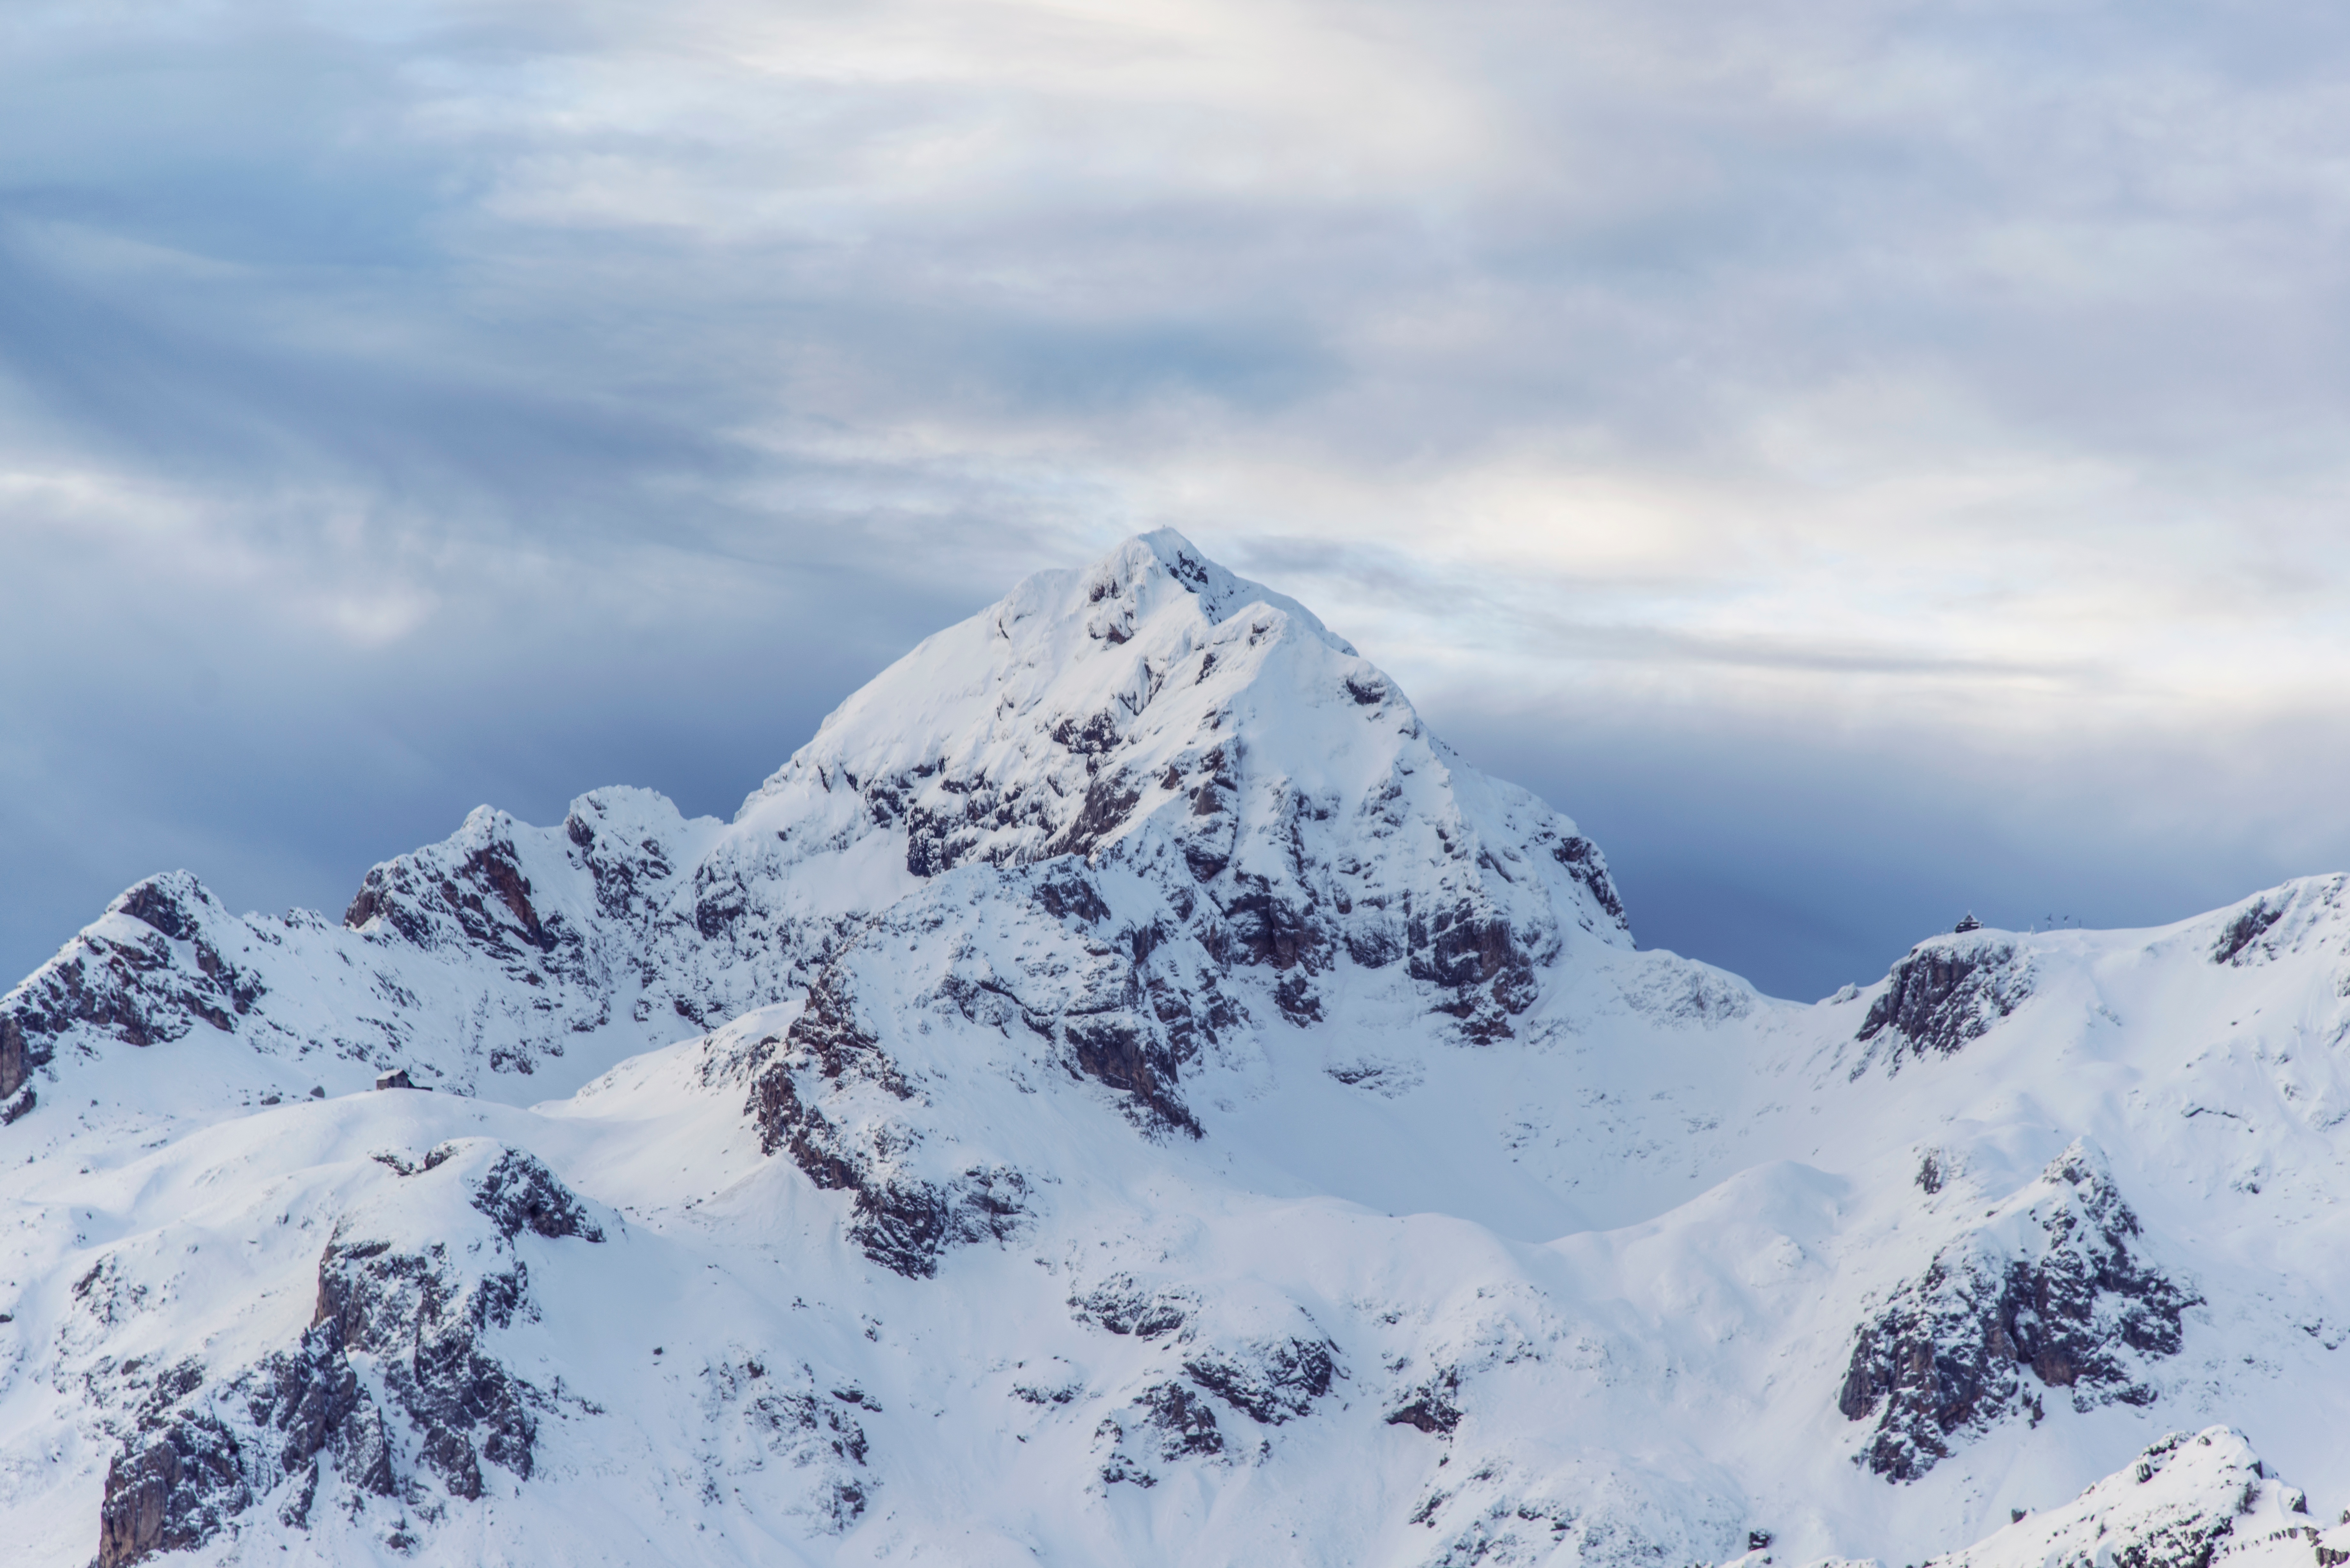
mountain, snow, winter, cloud, peak, mountain range, ice, weather, frozen, season, ridge, summit, alps, plateau, fell, piste, landform, geographical feature, mountainous landforms, geological phenomenon